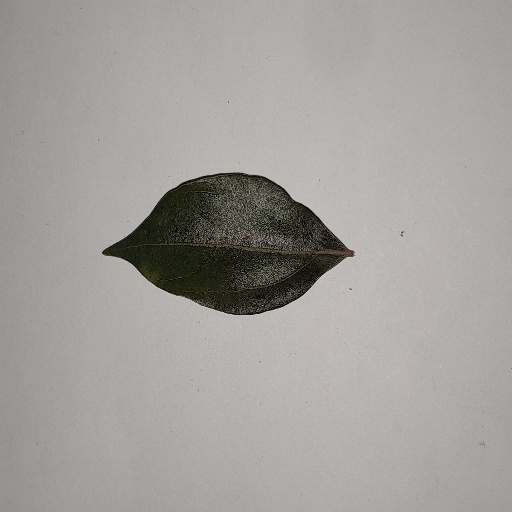
Species: Camphor
Leaf condition: Bacterial Spot